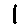
Label: 1